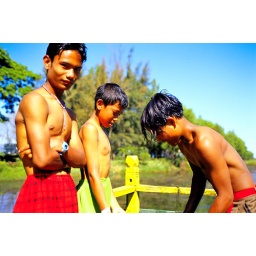
Boys collecting water plants from the river to feed their pigs in Nyaungshwe, Shan State.